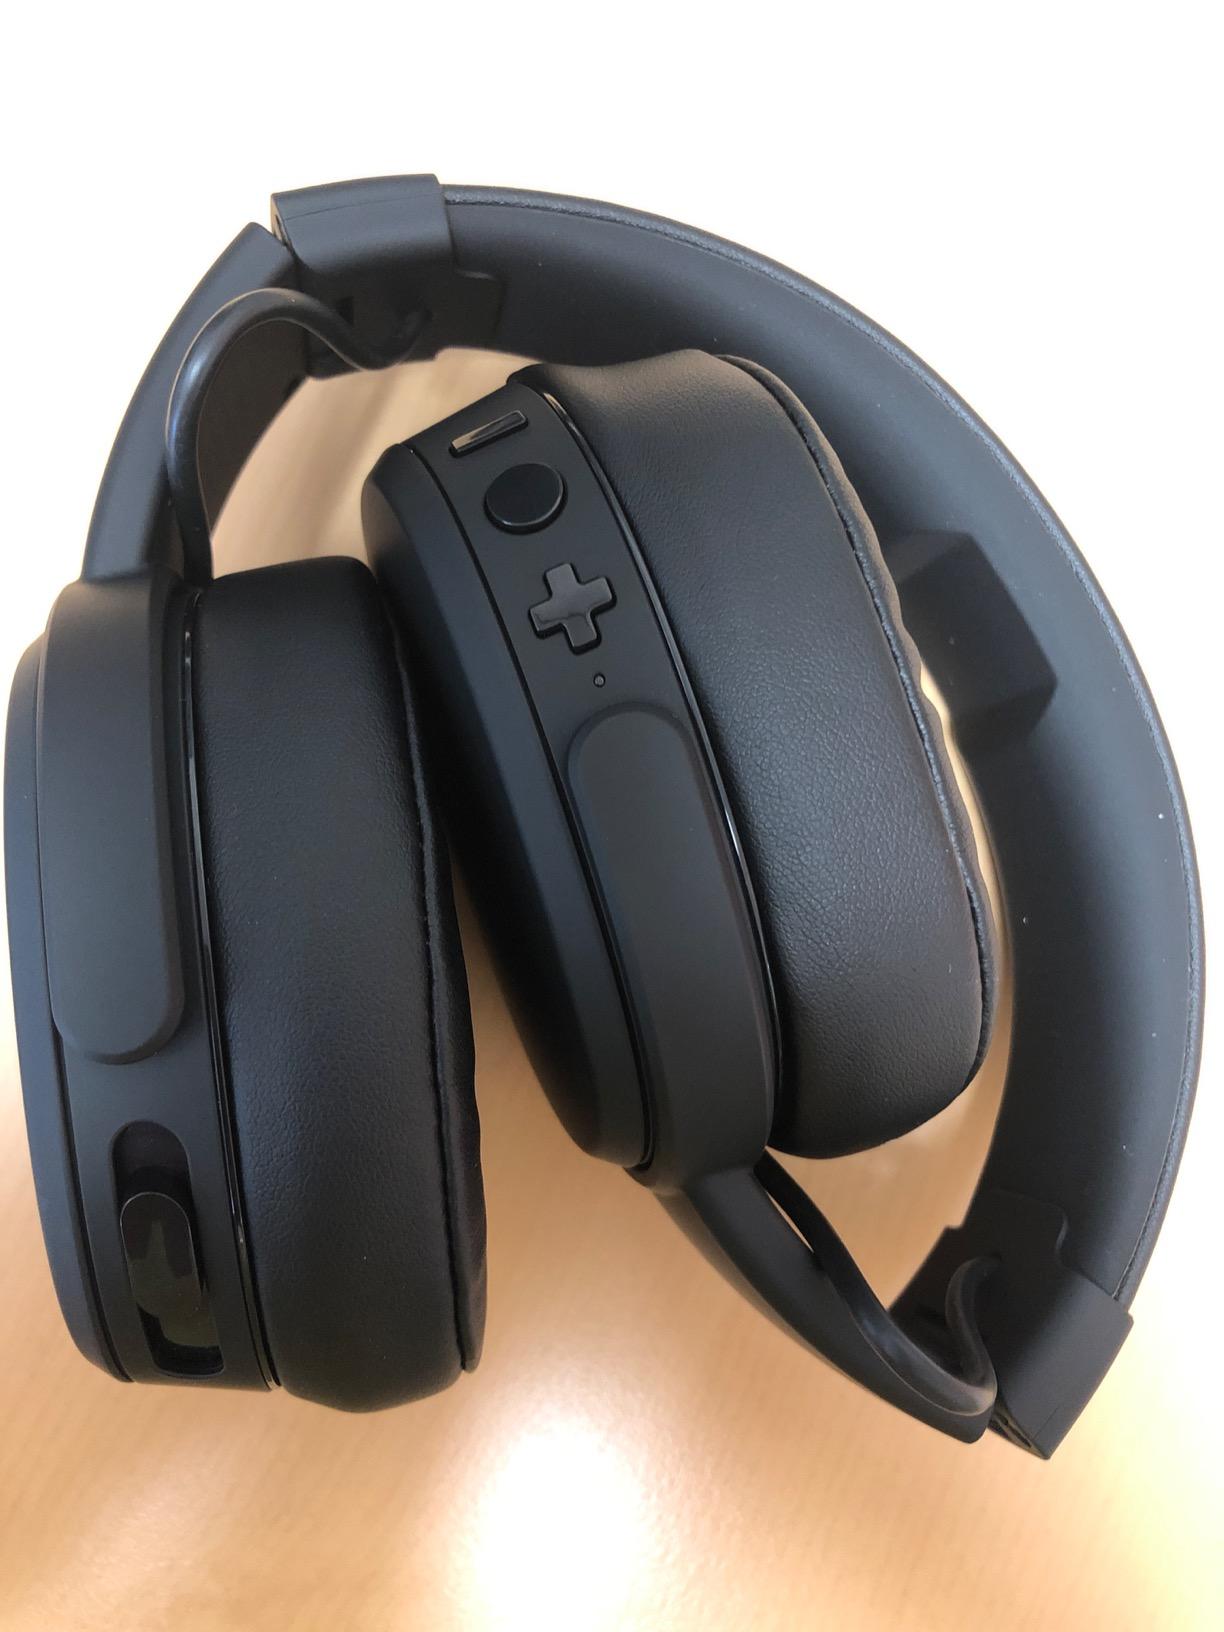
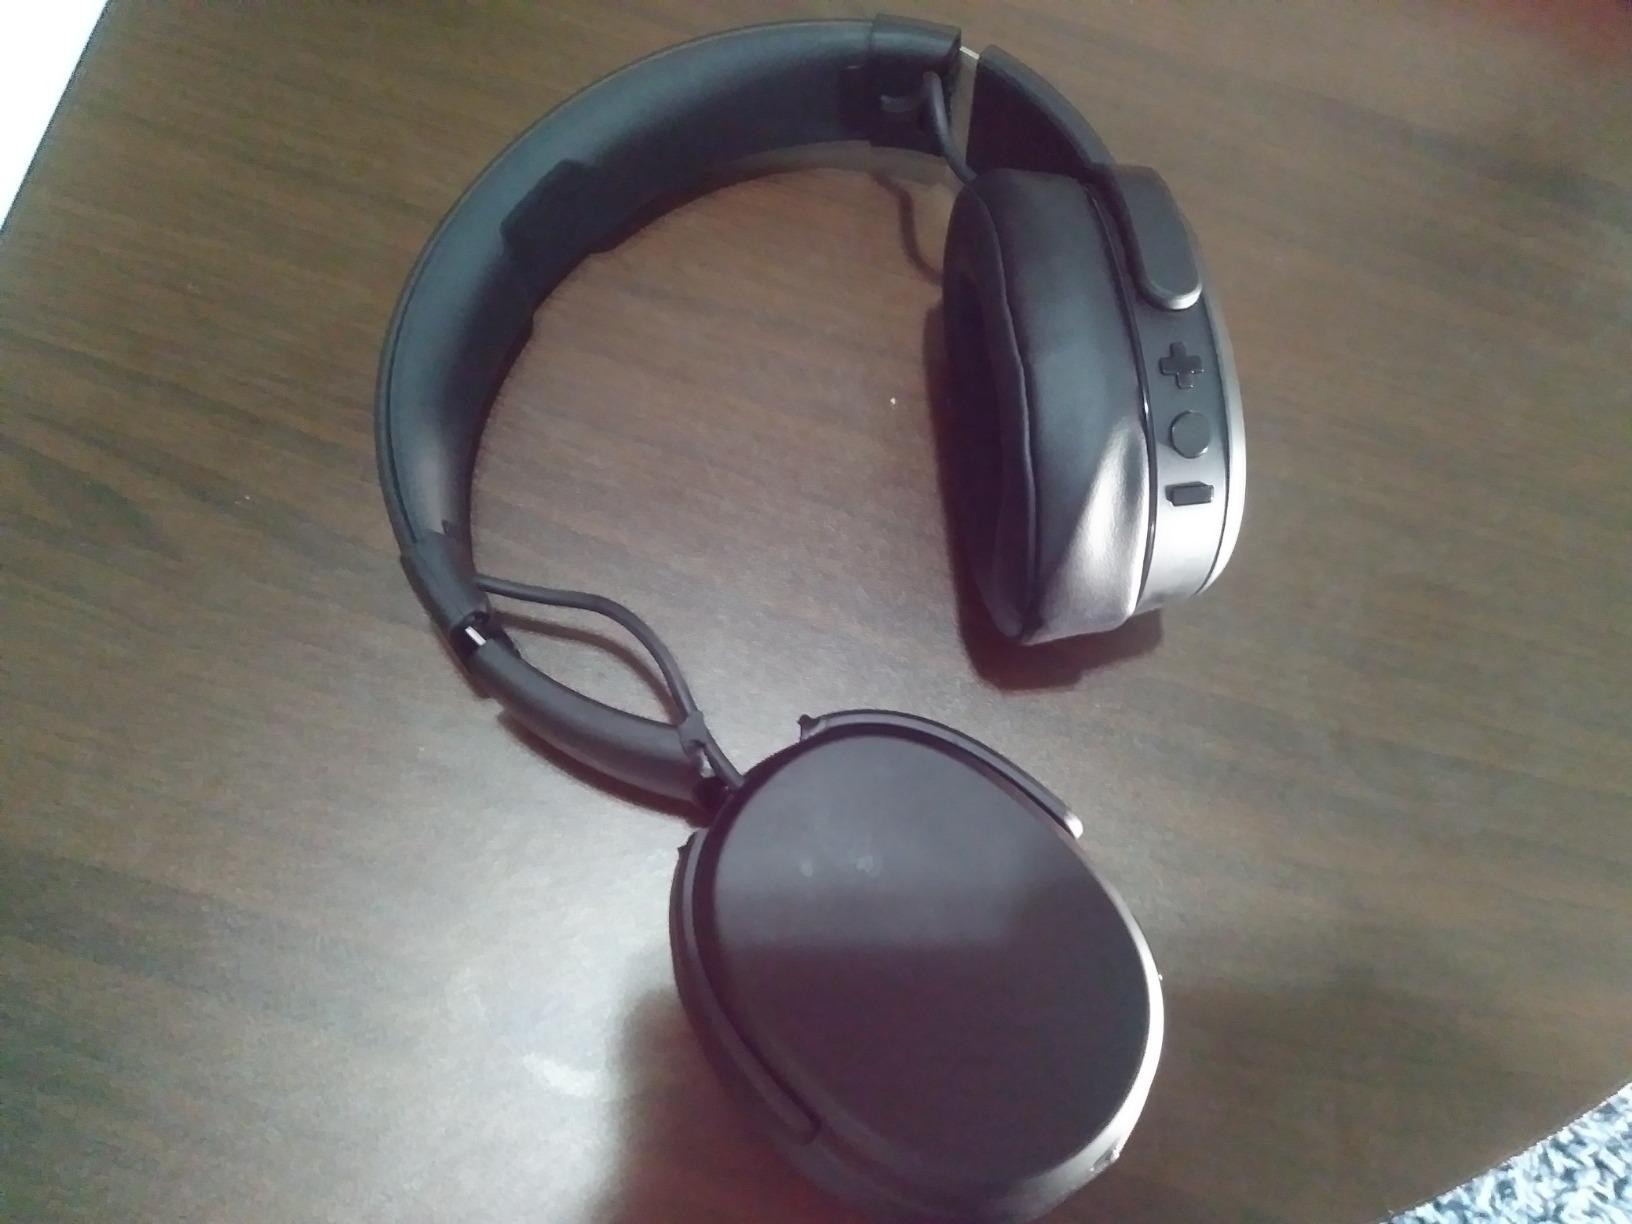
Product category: headphones
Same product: yes